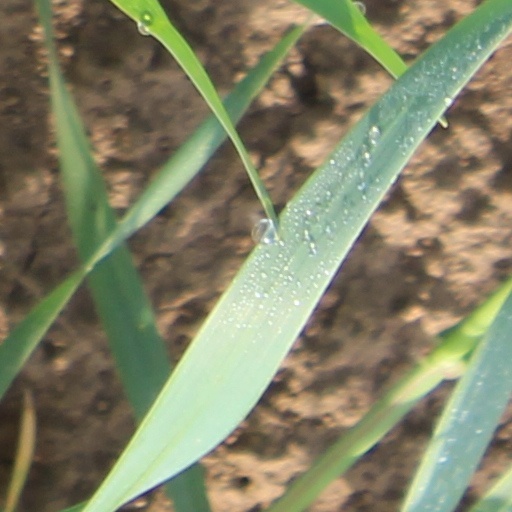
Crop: wheat